Elmer Kelton

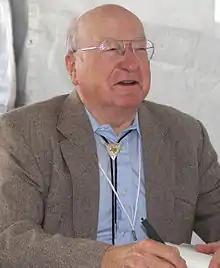
Kelton at the 2007 Texas Book Festival

Elmer Kelton (April 29, 1926 – August 22, 2009) was an American author, known for his Westerns. He was born in Andrews County, Texas.